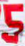
Number: 5